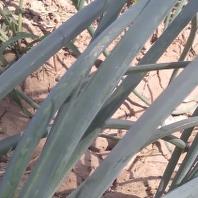
Crop: Onion
Condition: healthy-leaf